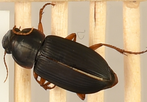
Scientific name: Harpalus pensylvanicus
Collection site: Konza Prairie Agroecosystem NEON (KONA), plot KONA_001